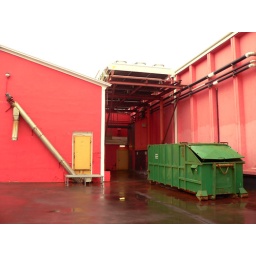
All buildings in Akranes are red